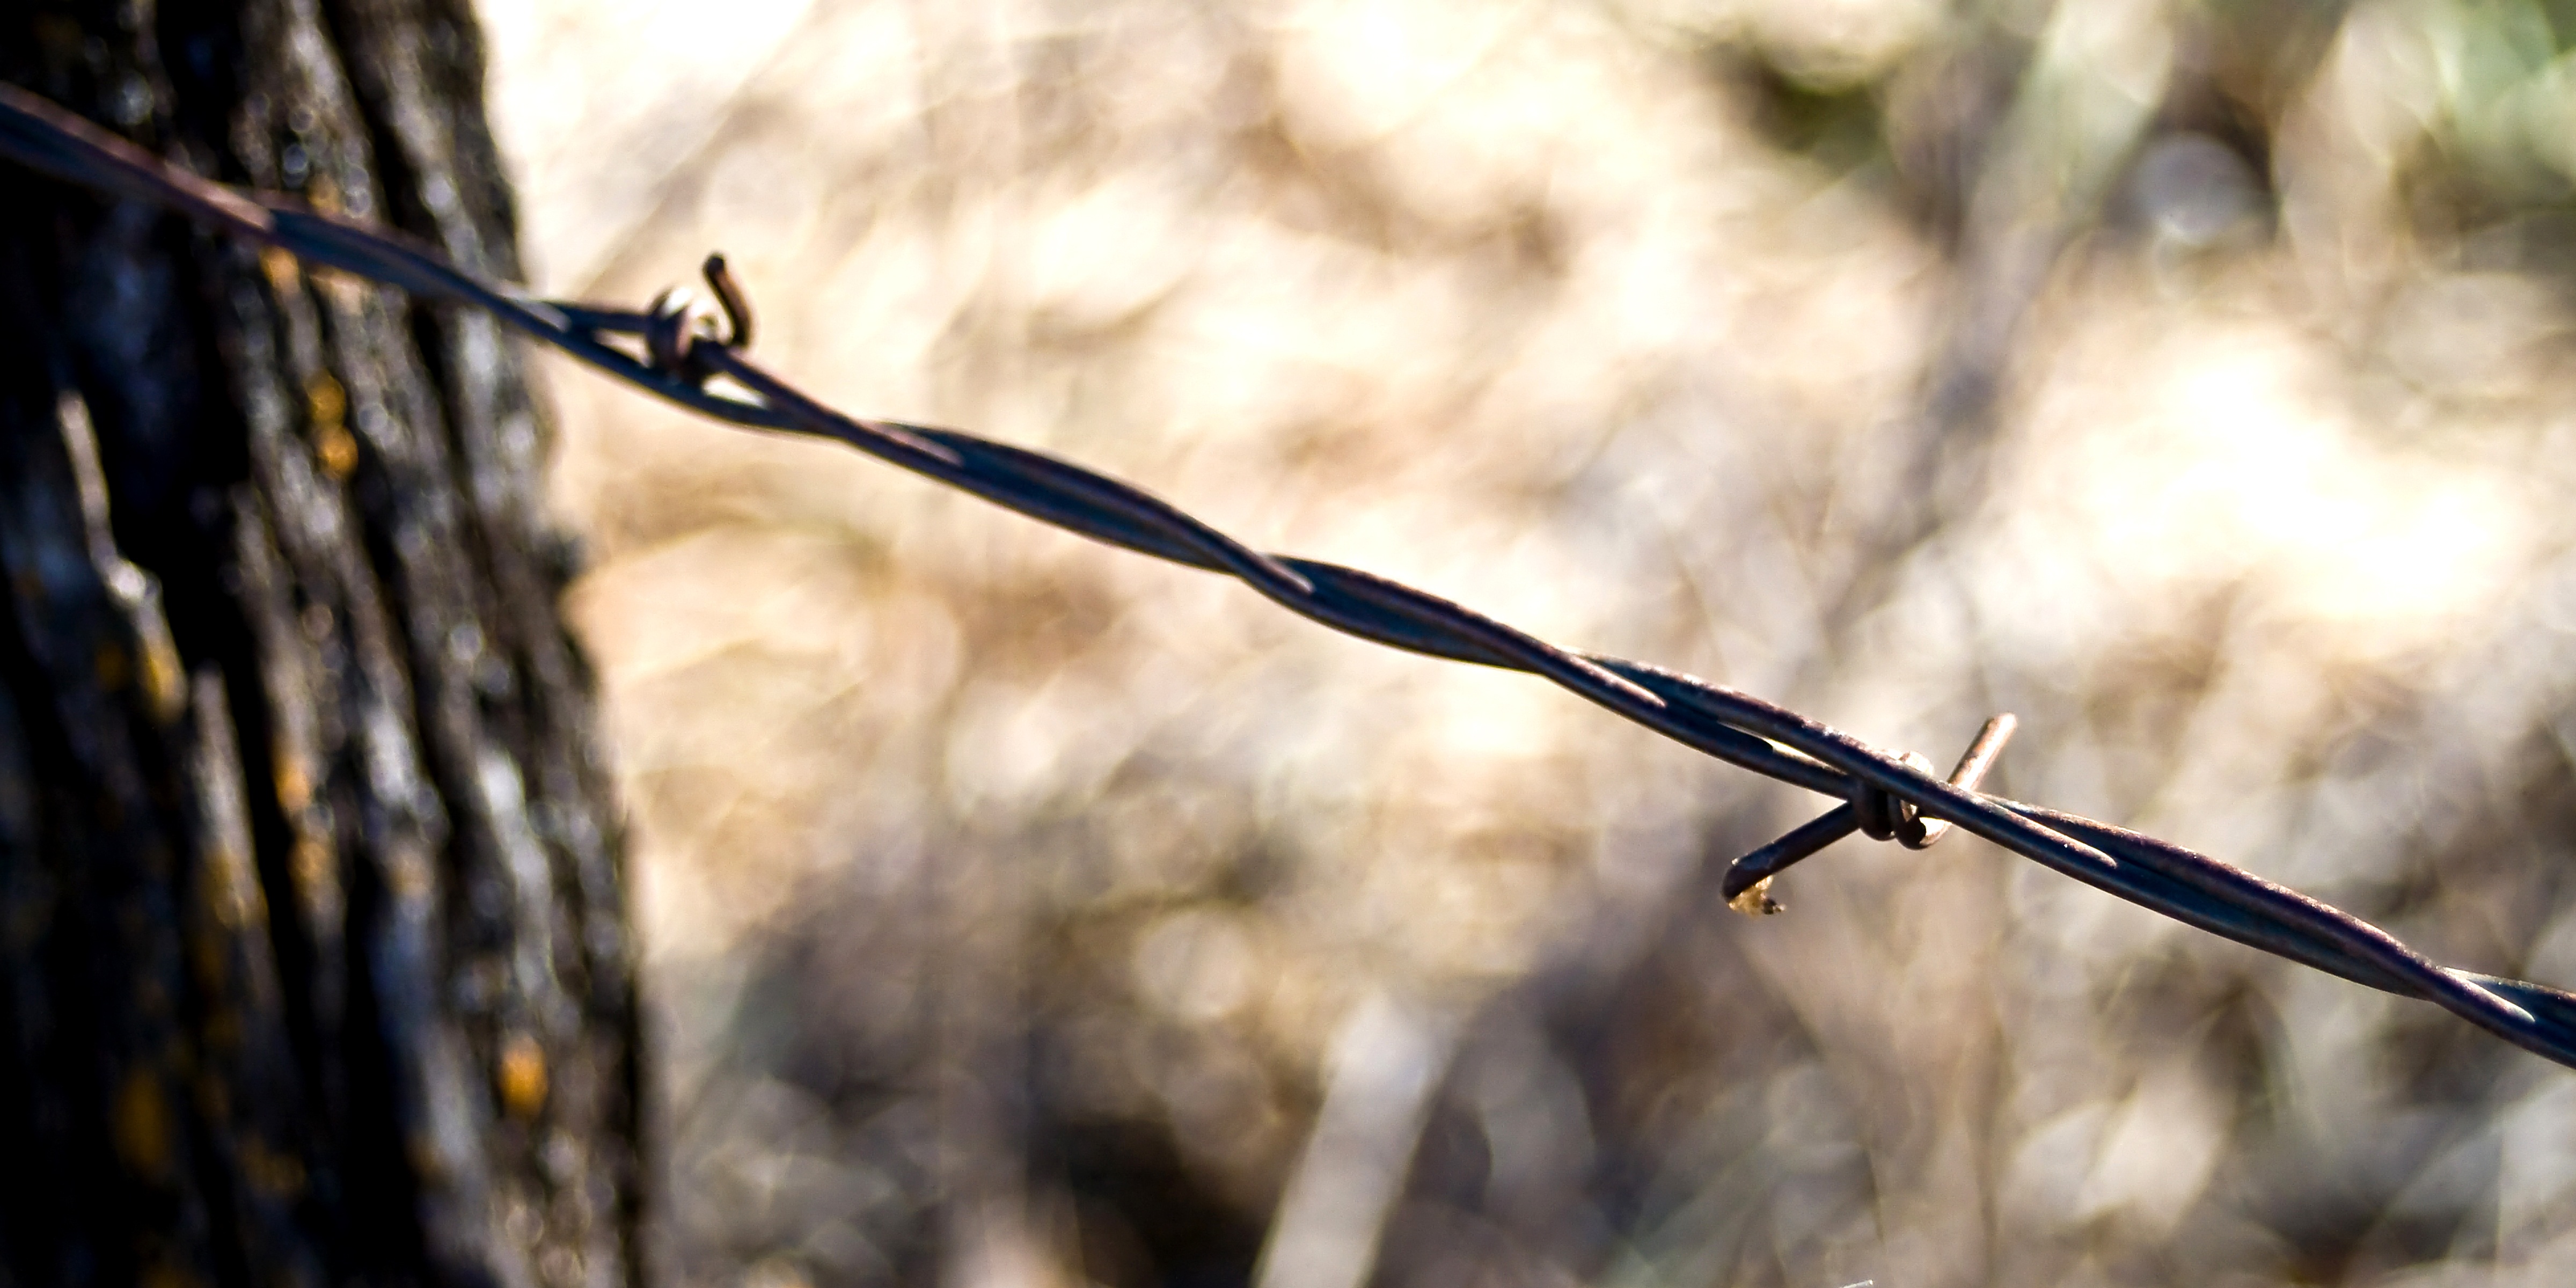
tree, nature, branch, winter, fence, barbed wire, plant, sunlight, leaf, flower, frost, old, rustic, wire, rust, spring, autumn, metal, freedom, season, twig, barbed, forbidden, danger, twisted, secure, fence post, plant stem, wire fencing, home fencing